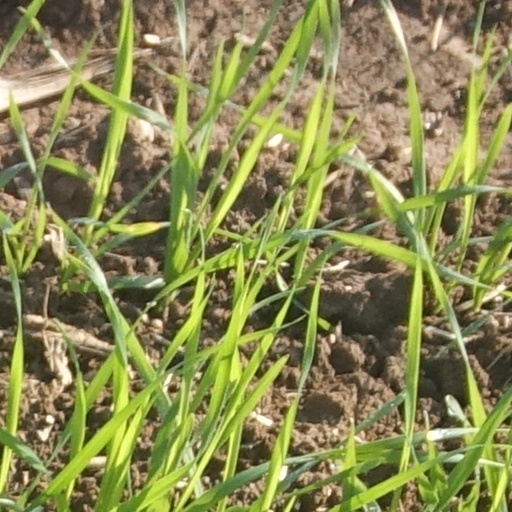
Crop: wheat